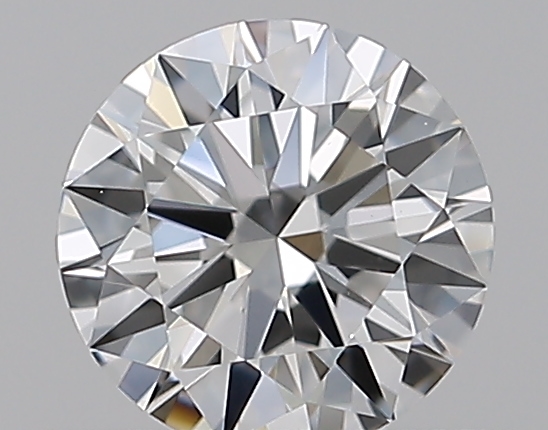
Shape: round
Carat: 0.5
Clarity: VVS2
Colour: F
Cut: EX
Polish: EX
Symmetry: EX
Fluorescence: N
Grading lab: GIA
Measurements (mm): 5.11 x 5.15 x 3.08